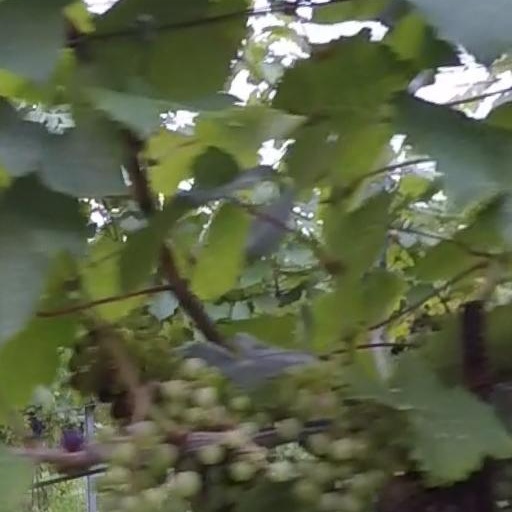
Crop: grape